Snehamulla Simham

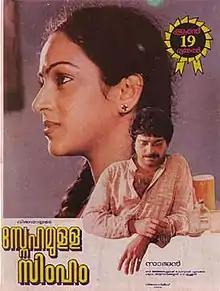
Poster

Snehamulla Simham is a 1986 Indian Malayalam-language romantic drama film produced by P. T. Xavier under Vijaya Movies, directed by Sajan and written by M. D. Ajayghosh. It stars Mammootty, Nalini, Mukesh and Lalu Alex in lead roles. The film features original songs composed by Shyam, cinematography was done by Anandakuttan. The film revolves around Maya, who falls in love with her professor, Vaishankaran. However, Vaishankaran, an alcoholic doesn't approve of her love. The film is based on the novel written by M. D. Ajayghosh.